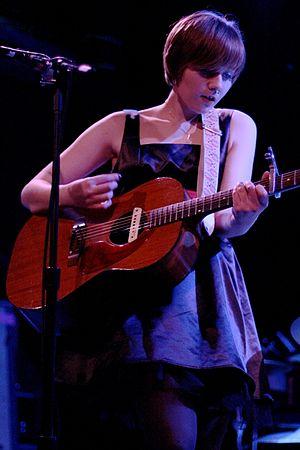
Jessica Lea Mayfield est une auteure-compositrice-interprète américaine. Elle est connue pour son écriture au style intime, sinistre et minimaliste, chanté comme une plainte, inspiré à la fois par la country et le rock.